Climbing and falling film plate evaporator

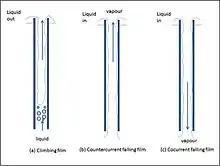
Figure 2: Examples of film evaporators

The heat transfer performance of the climbing and falling film plate evaporator is affected by several factors, including the height of the feed inside the tube and the temperature difference. The height of the feed water is inversely related to the climbing film height. The low height of feed water will lead to the high height of climbing film. Higher height of the climbing film will increase the percentage of saturated flow boiling region therefore it will lead to an increase in the local heat transfer coefficient. The optimum height ratio of feed water is found to be . Any height ratio less than 0.3 will cause the local heat transfer coefficient to decrease. Besides that, small liquid content in the tube can minimize the foaming problem.